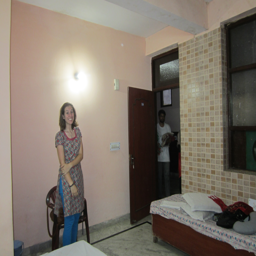
person and the rest of our room .